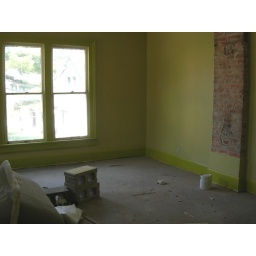
i'm still trying to convince him to make this into a luxury bathroom - clawfoot bathtub right in the middle!